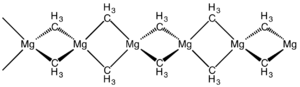
Le diméthylmagnésium est un composé chimique de formule (CH₃)₂Mg. Cet organomagnésien se présente sous la forme d'un solide blanc pyrophorique. Il s'agit d'un polymère dont la structure est semblable à celle du disulfure de silicium SiS₂. Sa structure a été déterminée par cristallographie aux rayons X et montre que les atomes de magnésium sont entourés par quatre groupes méthyle selon une géométrie tétraédrique, chacun de ces groupe méthyle jouant le rôle d'un ligand pontant entre deux atomes de magnésium. La liaison Mg–C a une longueur de 224 pm.